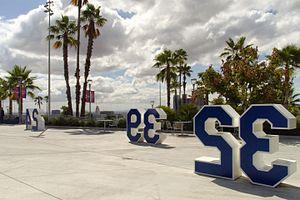
Le Dodger Stadium est un stade de baseball situé dans le secteur de Chávez Ravine au nord du centre de Los Angeles en Californie.